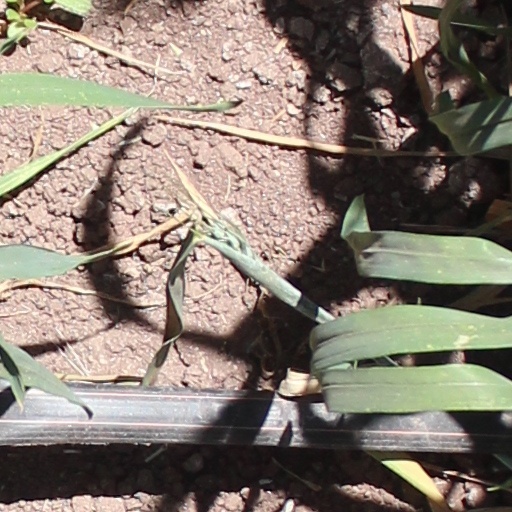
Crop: wheat